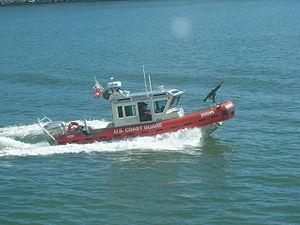
La marine kényane est la branche navale des forces militaires kényanes. Son siège est à Mombasa. La marine kényane possède une base à Mombasa, Shimoni, Msambweni, Malindi, Kilifi et depuis 1995 une autre base située à Manda.
La Marine du Ghana est la marine de guerre branche navale militaire des Forces armées du Ghana. La marine ghanéenne, avec l'armée ghanéenne et l'armée de l'air ghanéenne, composent les forces armées ghanéennes qui sont contrôlées par le ministère ghanéen de la Défense.
La Marine tanzanienne ou Commandement naval de Tanzanie est la branche navale des Forces de défense du peuple tanzanien. Elle a été créée en 1971 avec l'aide de la Chine.